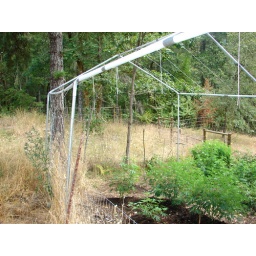
Myrtle point crater lake real estate houses in Oregon 2007 143